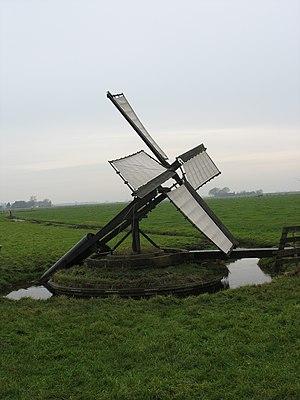
Cet article recense les moulins à vent de la province de Frise, aux Pays-Bas.